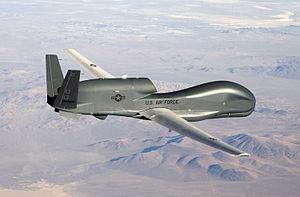
Cet article liste les aéronefs des forces armées des États-Unis. Les prototypes sont généralement préfixés par un « X » et sans nom, tandis que les modèles de pré-série sont généralement précédés d'un « Y ».
Le RQ-4 Global Hawk est un drone de surveillance construit par Northrop Grumman pour l'US Air Force. Il effectue son premier vol expérimental le 28 février 1998, et l'accréditation de la FAA en août 2003 l'autorise à survoler l'espace aérien américain.
Ceci est la liste des drones et véhicules sans pilote utilisés dans les forces armées des États-Unis.